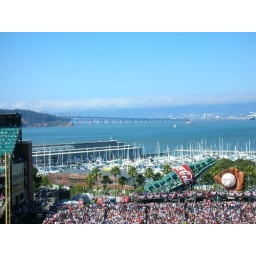
View from 1st base side over left field to the bay.